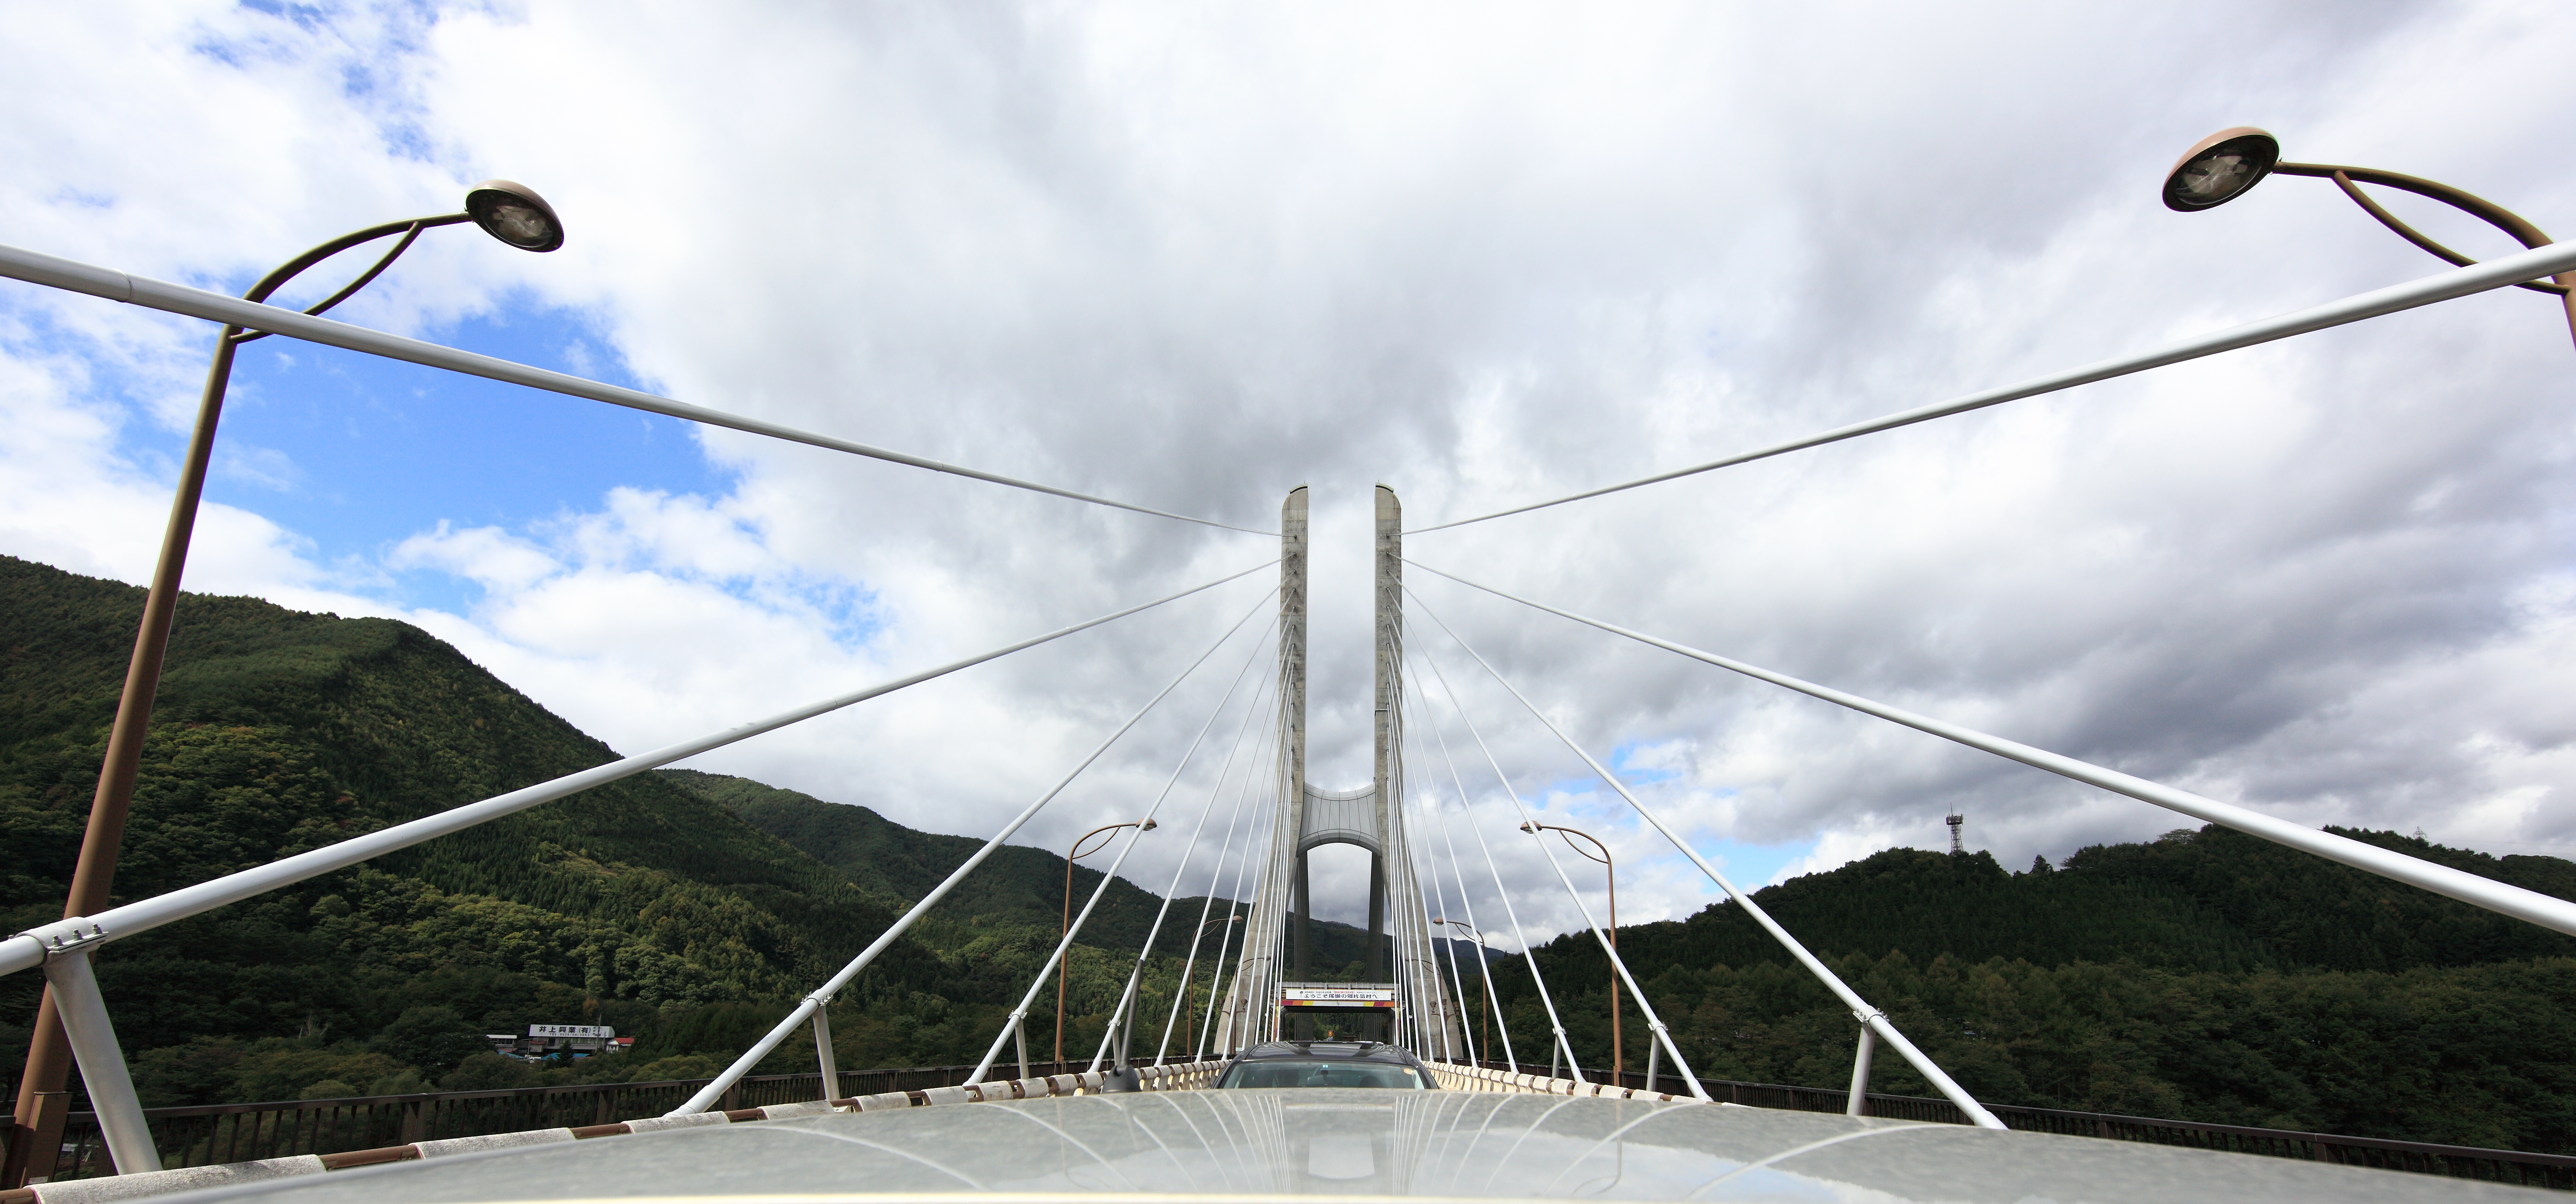
boat, bridge, wind, high, vehicle, mast, sailing, suspension, sailboat, sail, 5d, hires, markii, hi, res, resolution, ozeoohashi